Argyle Goolsby

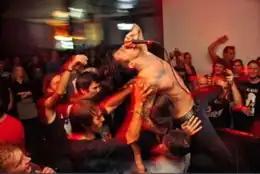
Goolsby performing with Blitzkid in Transylvania at Gambrinis in Cluj Napoca, Romania, October 2012

In November 2016, Jeff Frumess filmed a documentary titled "Blitzkid: Return to the Living", which includes a part on the history of the band and two others that are dedicated respectively to the group's experience on the road and some live performances. The documentary was co-written and produced by Goolsby.